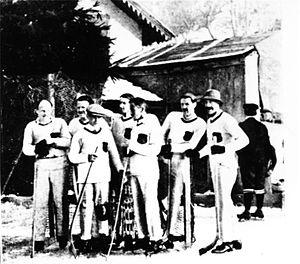
Le championnat du monde de hockey sur glace est une compétition de hockey sur glace de la Fédération internationale de hockey sur glace, à ne pas confondre avec la Coupe du monde qui se joue avec les règles de la Ligue nationale de hockey.
Le premier championnat d'Europe de hockey sur glace a lieu entre les 10 et 12 janvier 1910. Les matchs sont joués aux Avants dans le canton de Vaud en Suisse.